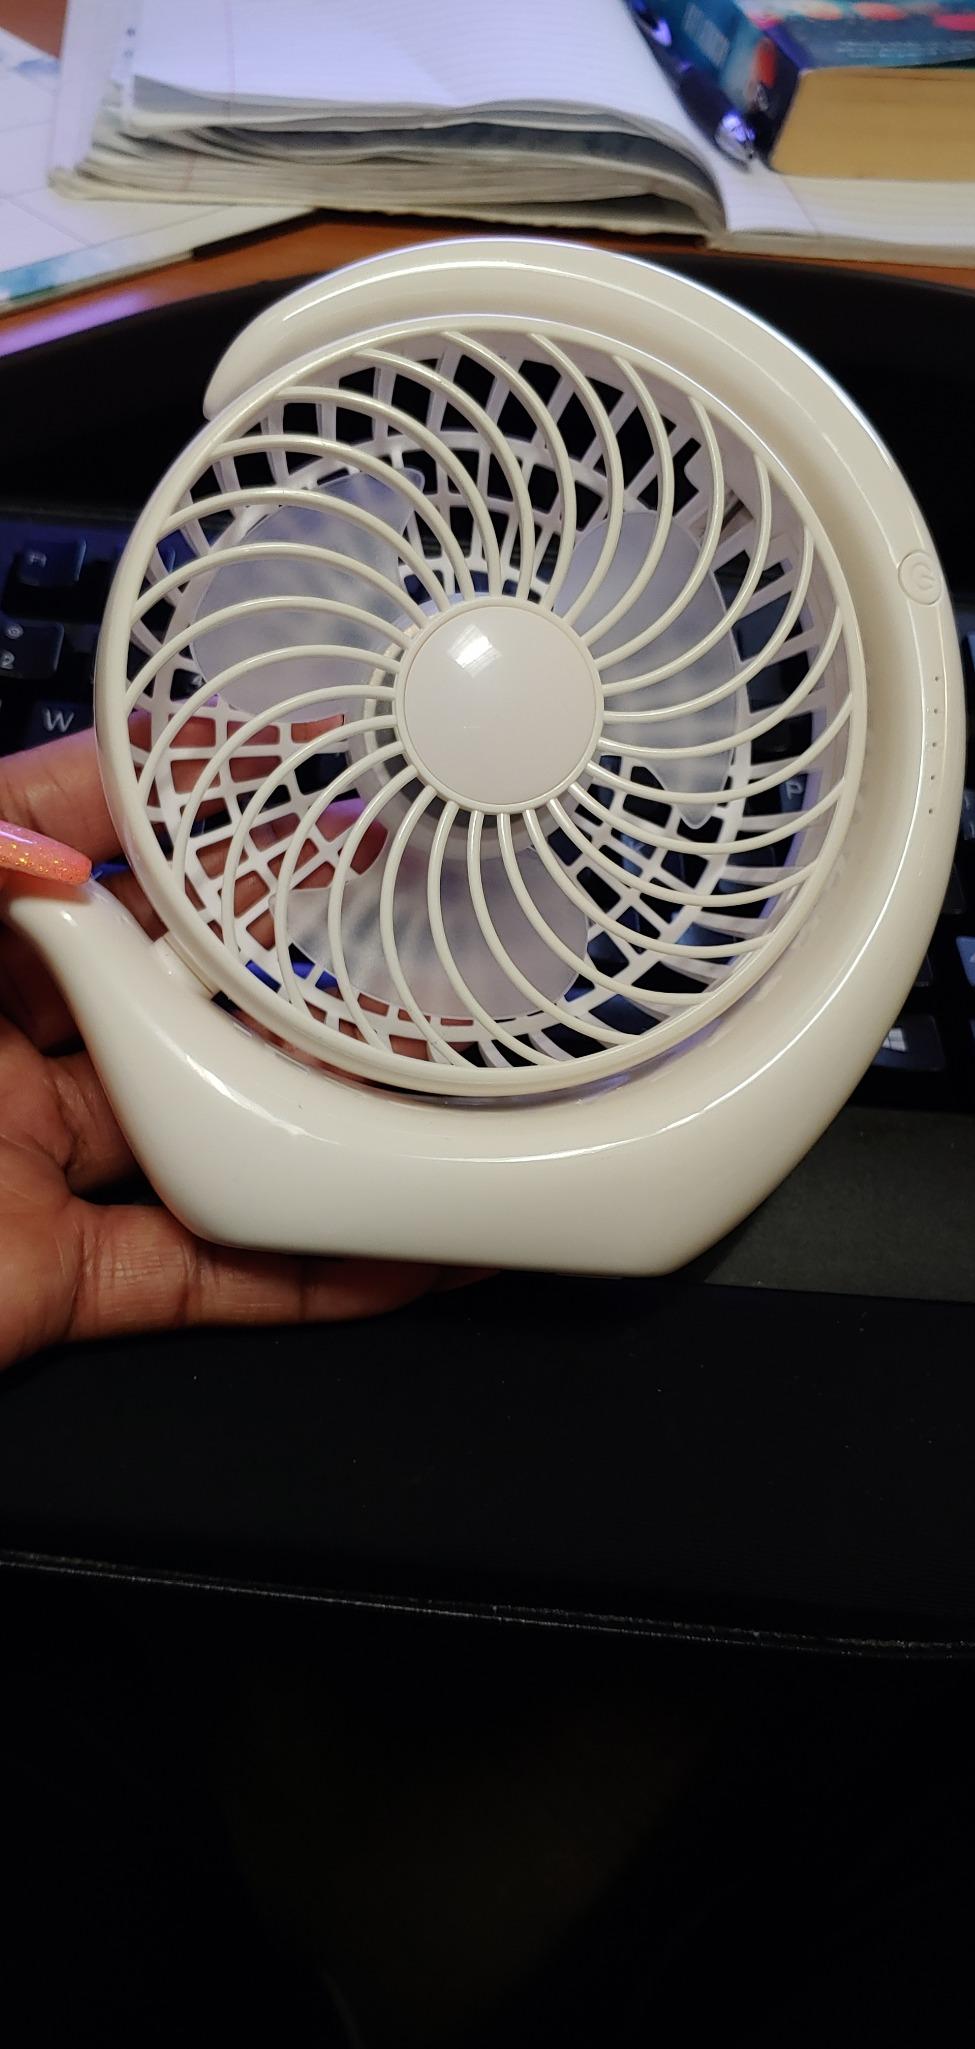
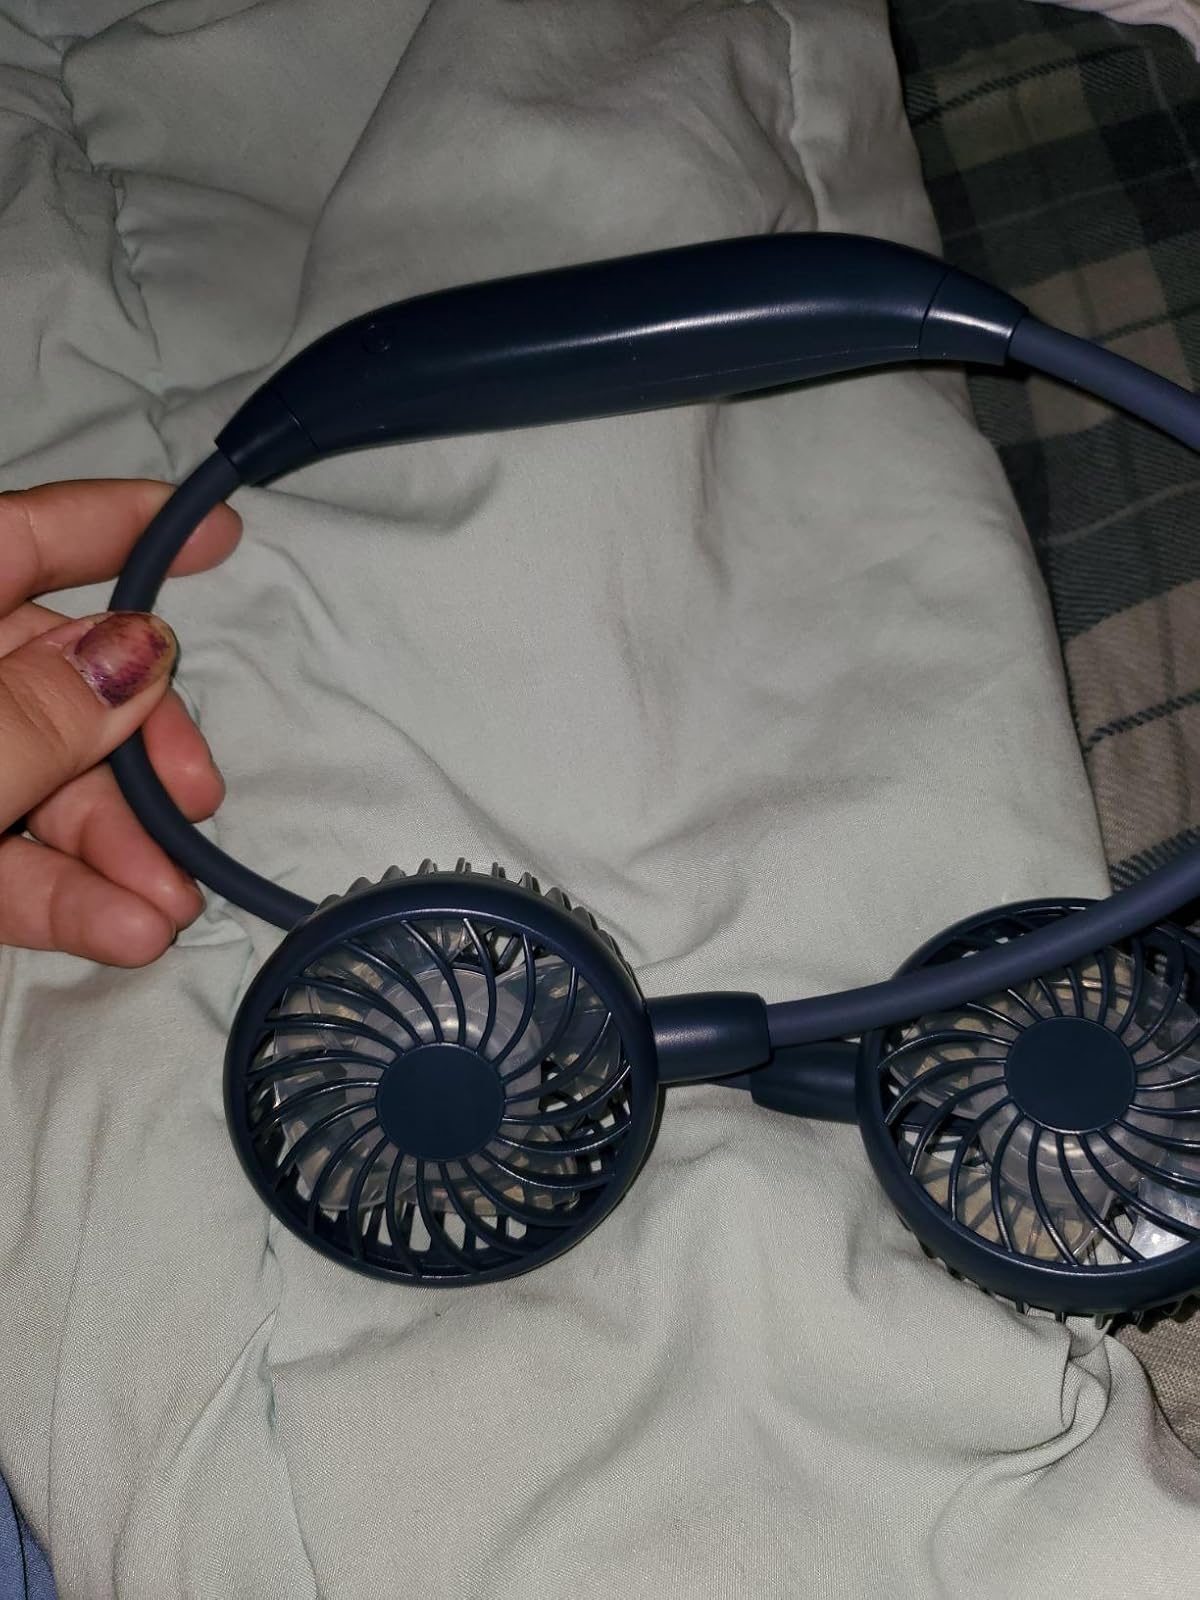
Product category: fan
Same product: no